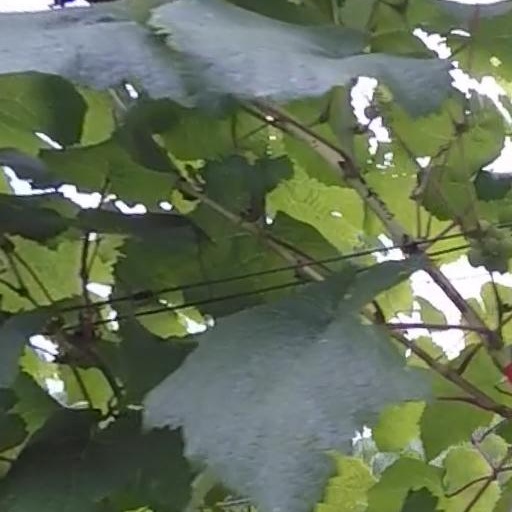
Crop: grape